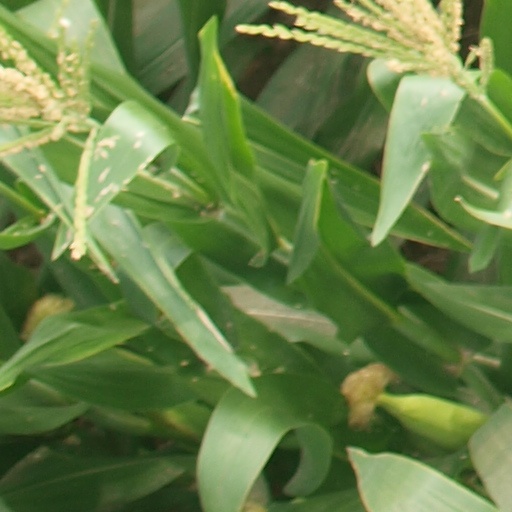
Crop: maize; corn